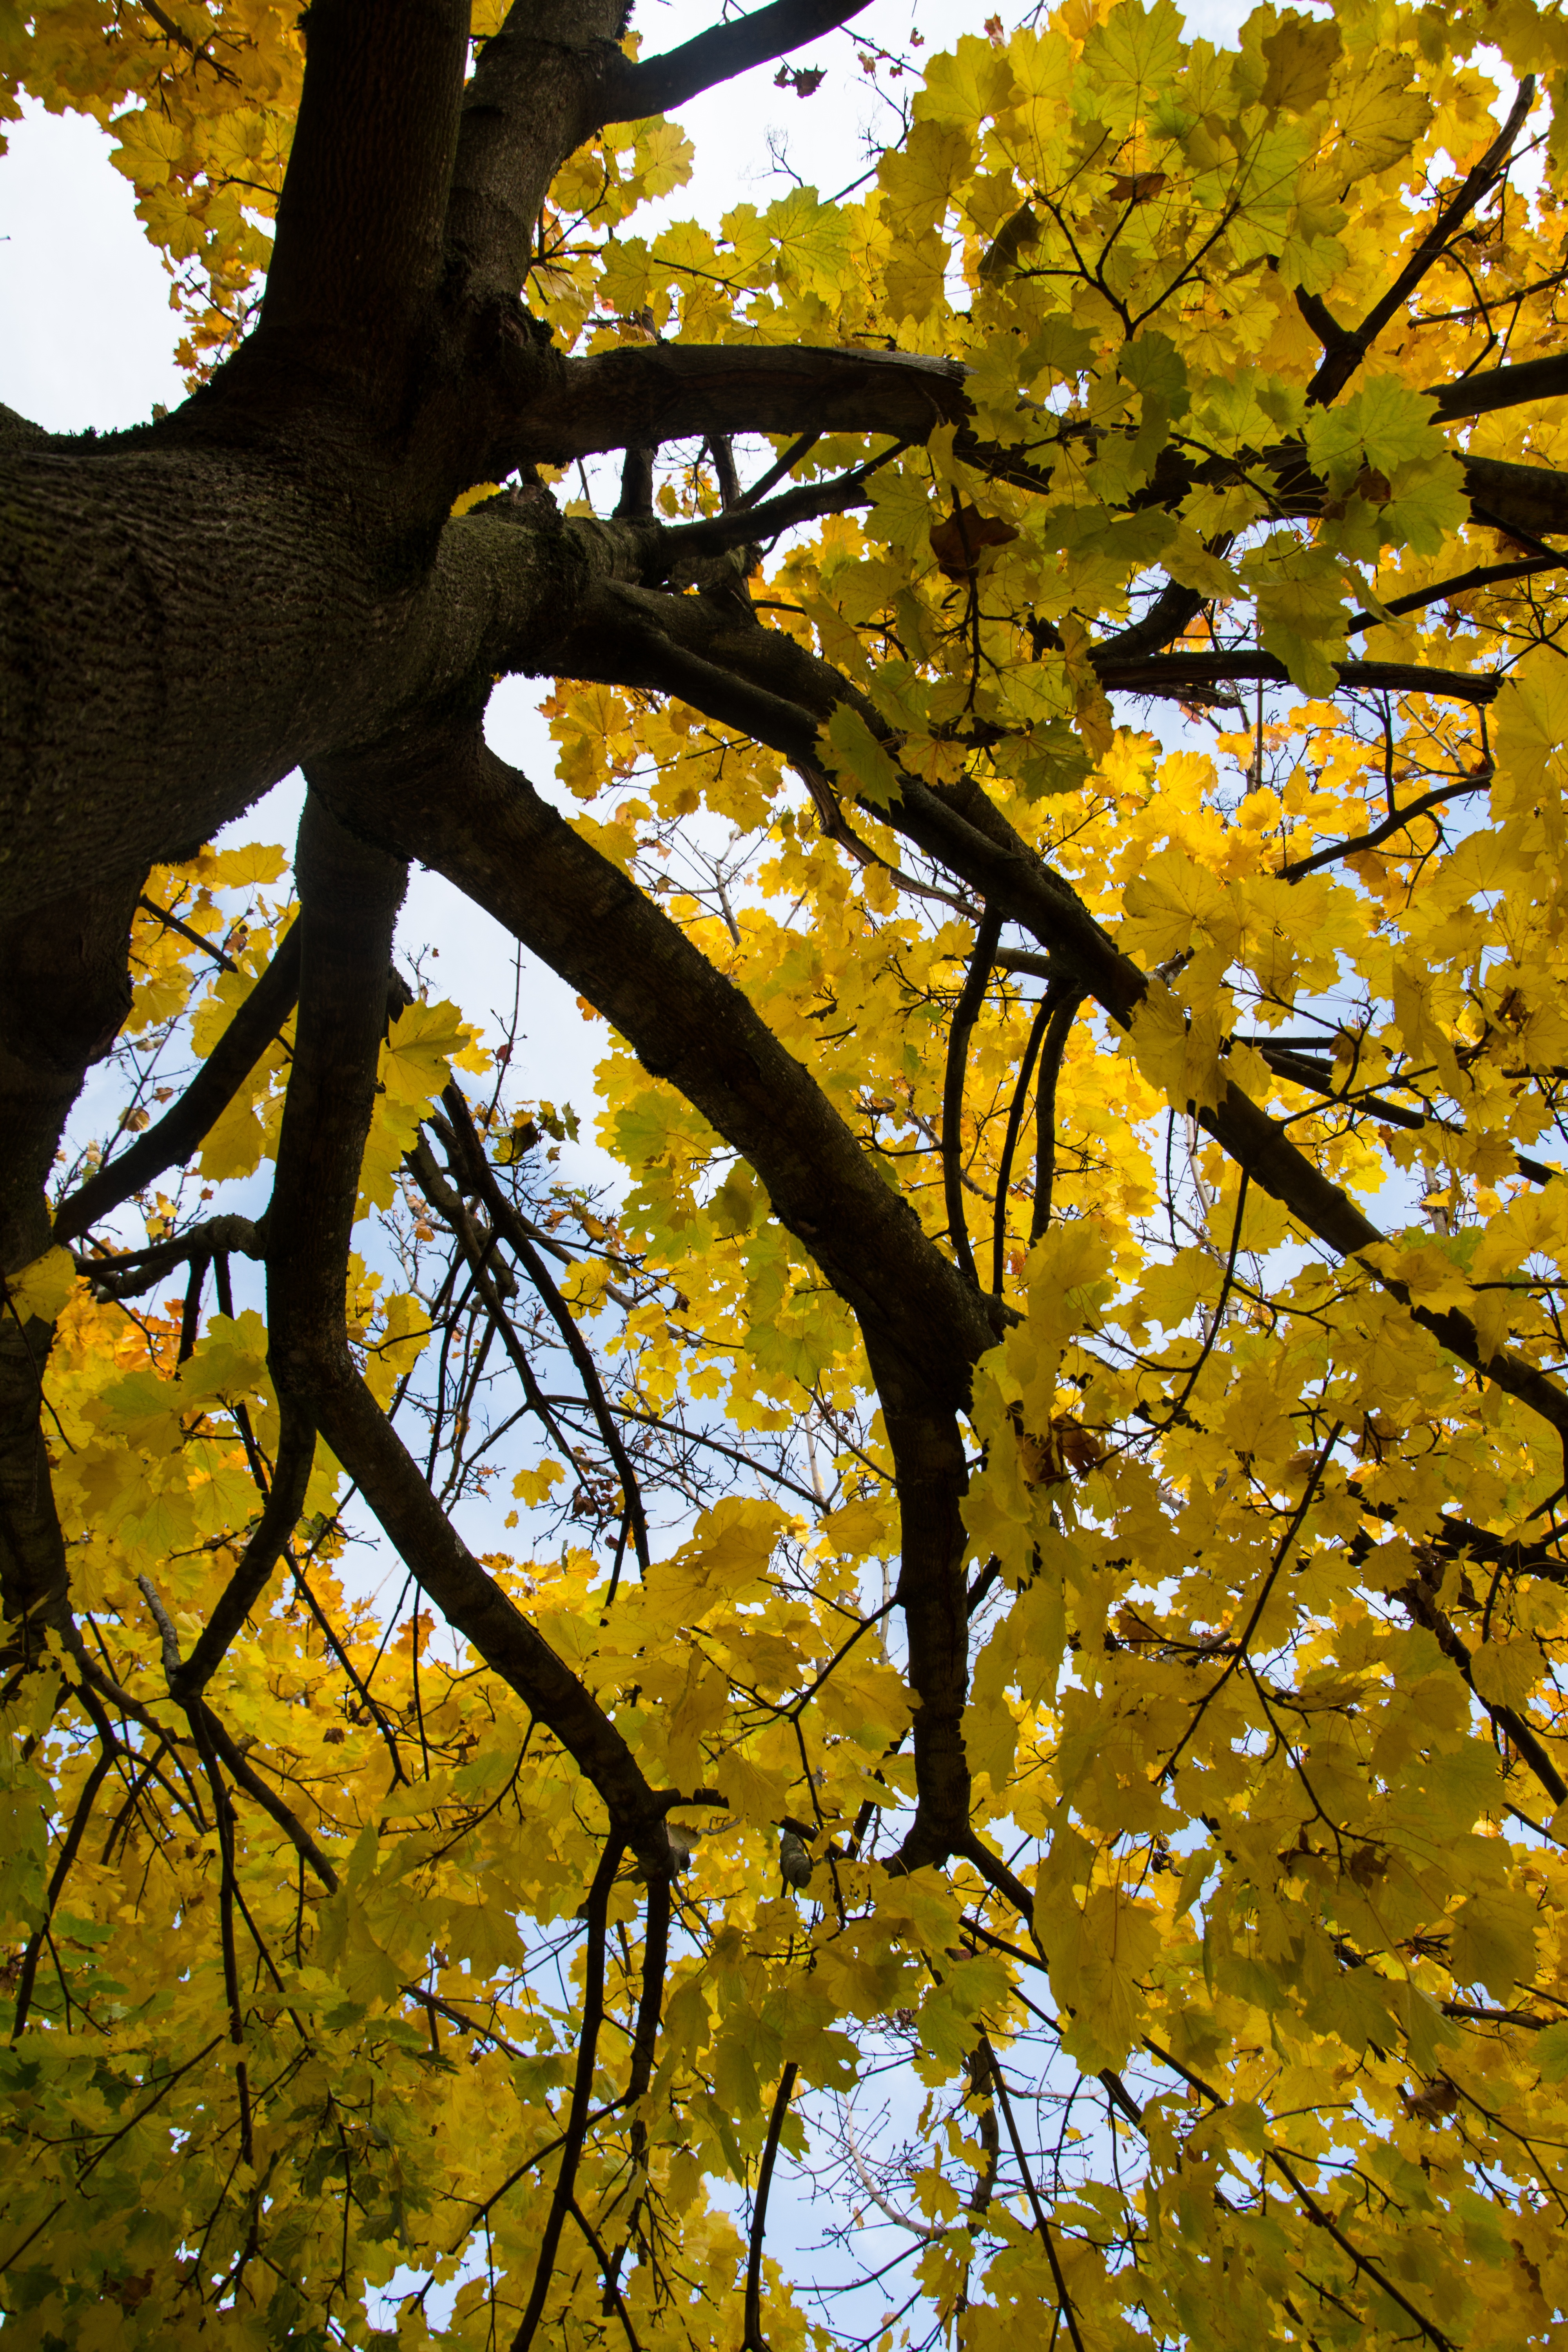
tree, nature, branch, plant, sunlight, leaf, flower, spring, autumn, botany, yellow, season, trees, leaves, deciduous, woodland, flowering plant, maidenhair tree, woody plant, land plant